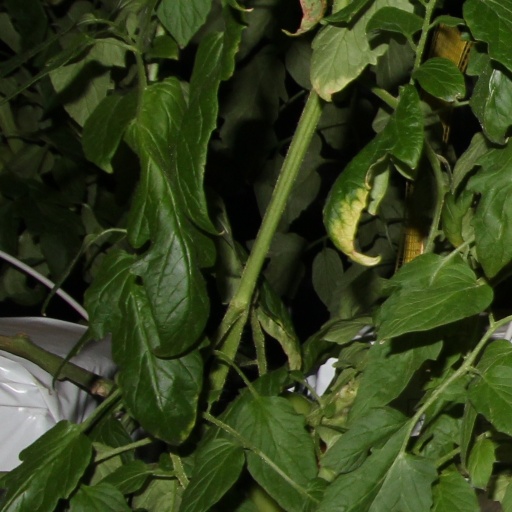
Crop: tomato